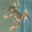
Label: frog